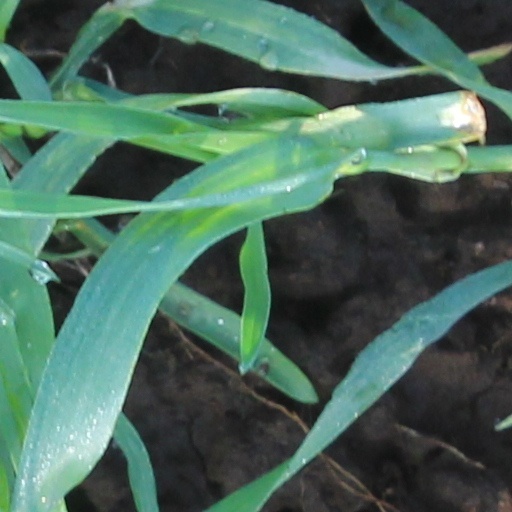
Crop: wheat